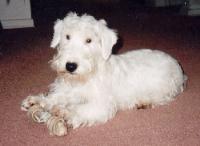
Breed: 211-n000058-Sealyham_terrier